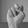
ASL letter: N